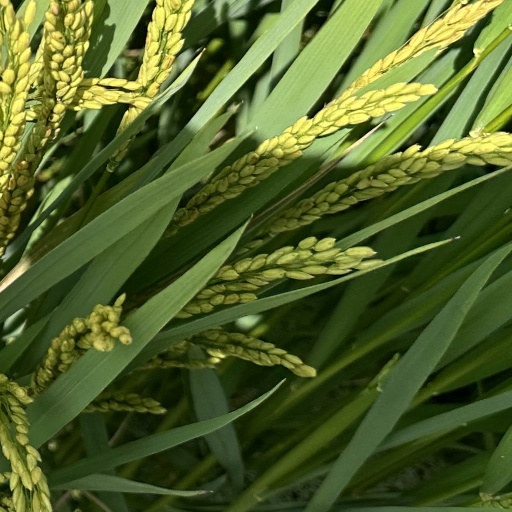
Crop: rice